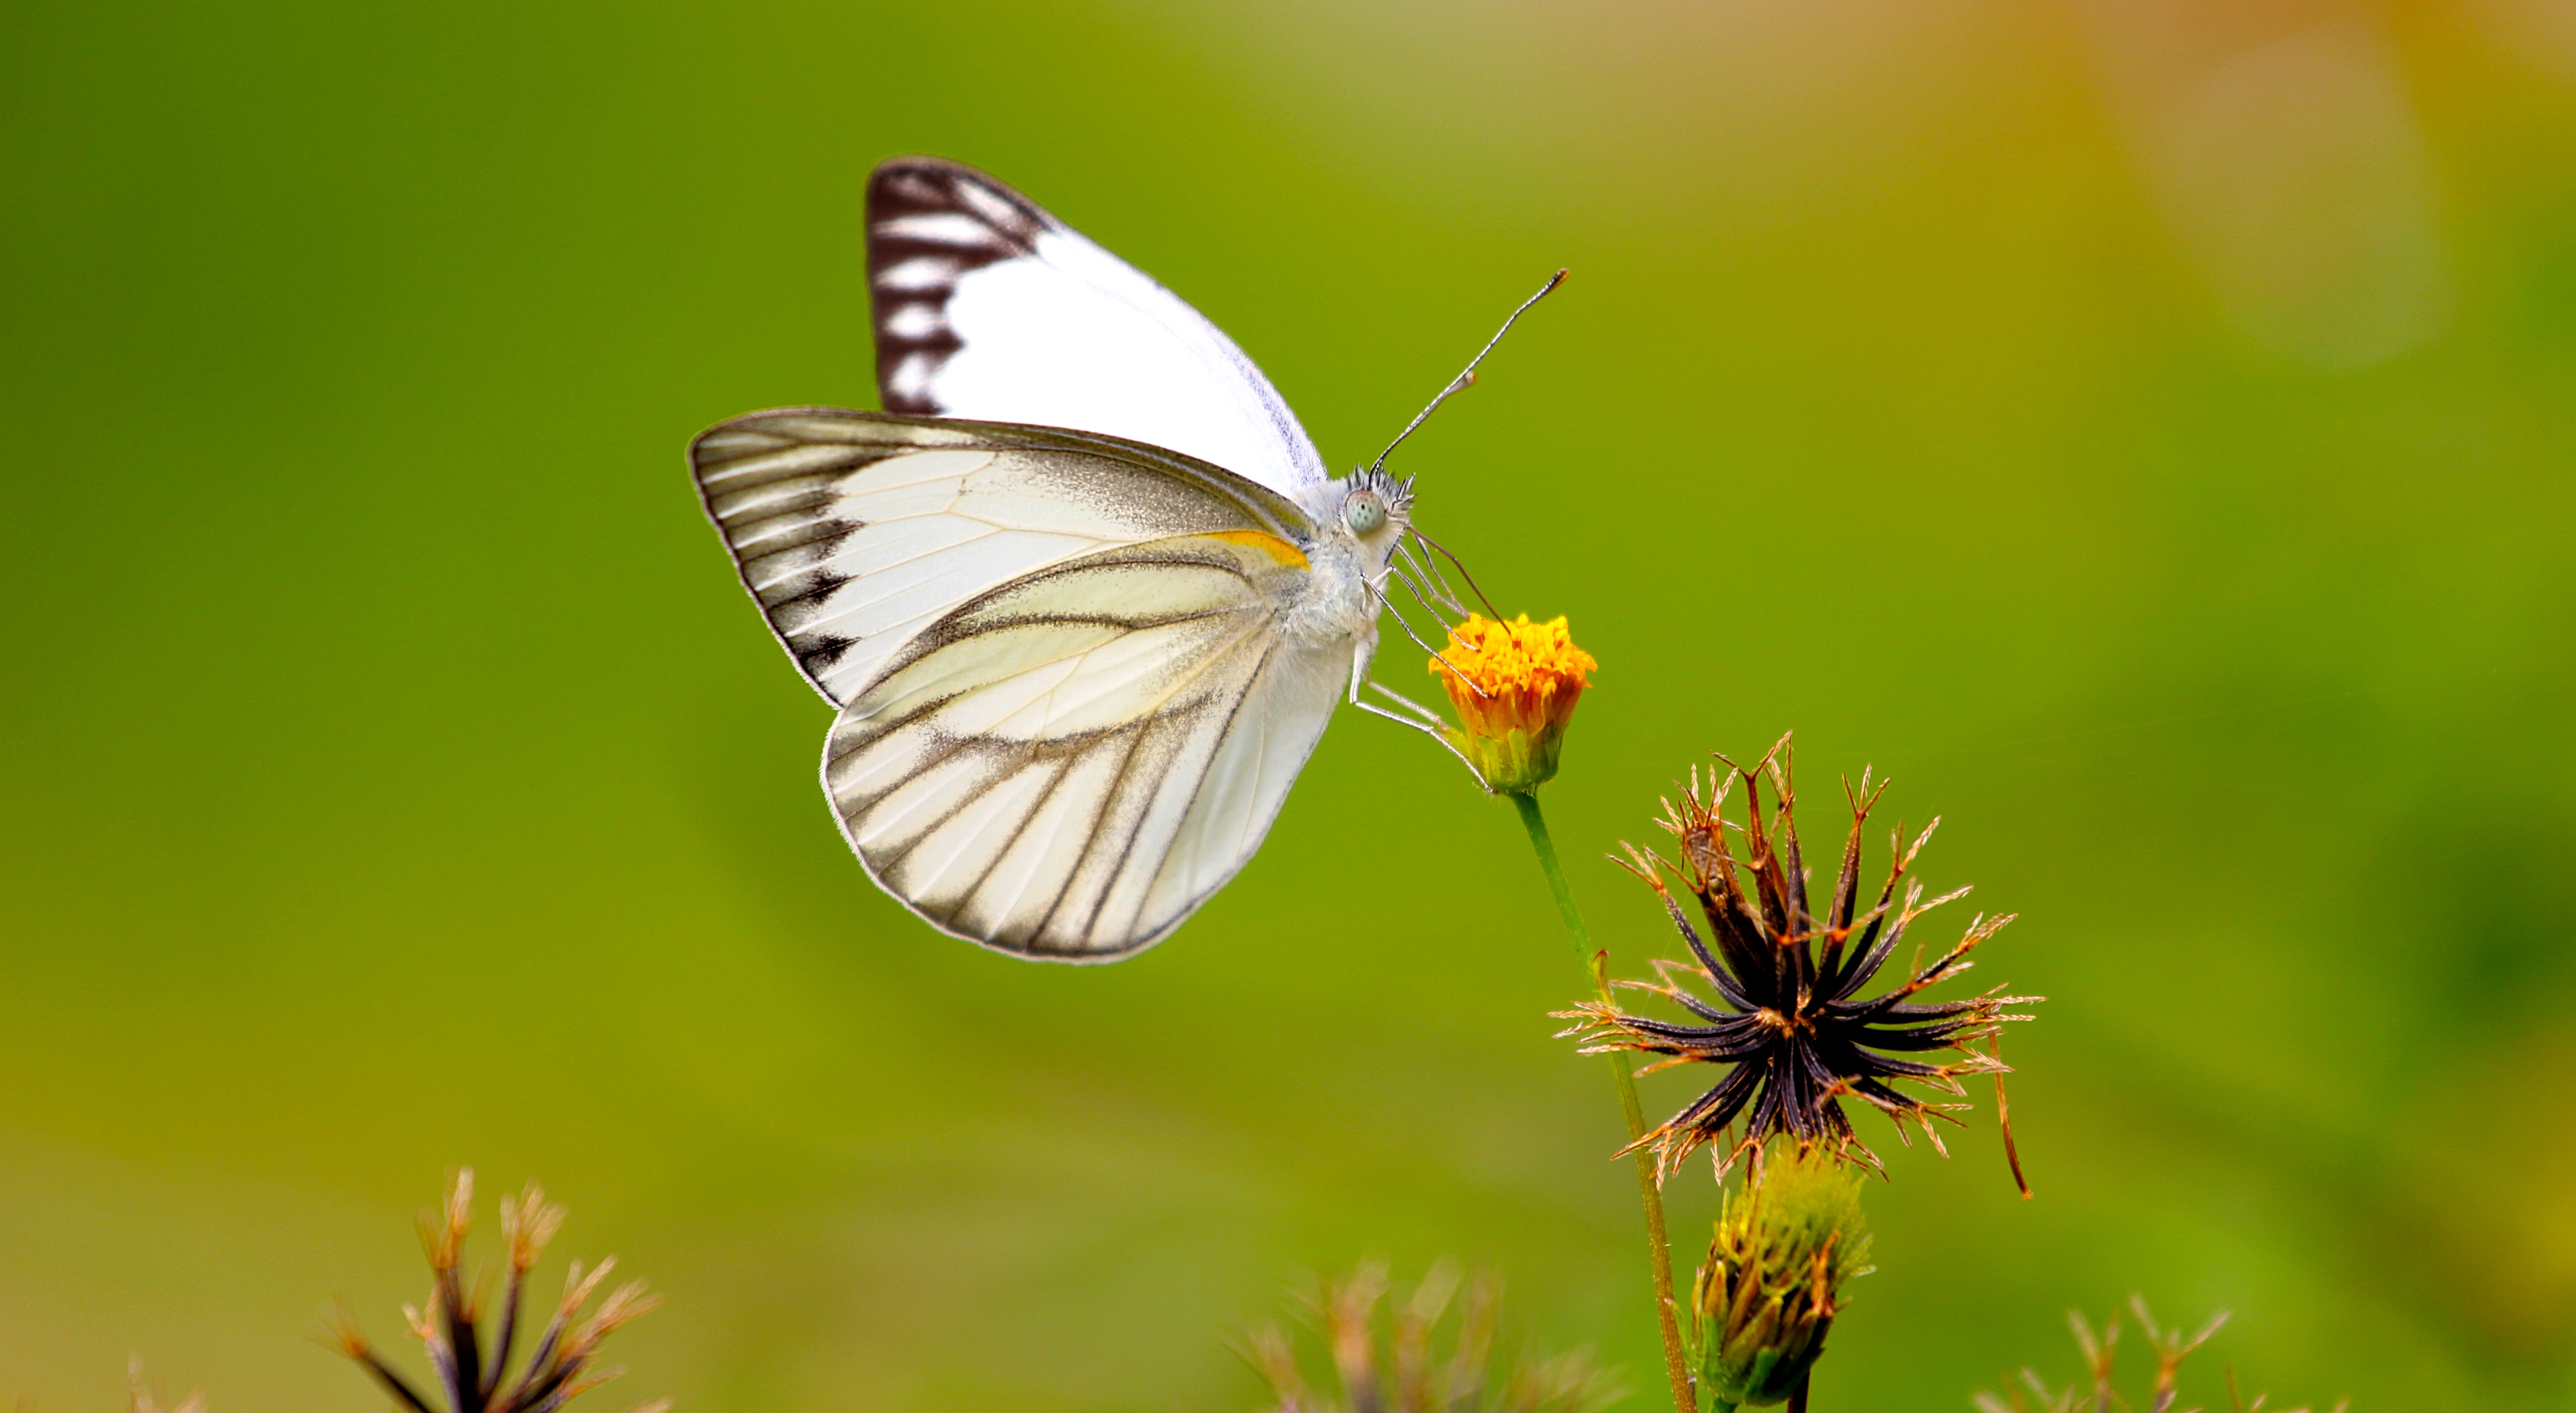
nature, wing, white, flower, animal, fly, summer, wildlife, wild, antenna, green, color, insect, macro, biology, natural, bug, moth, butterfly, colorful, garden, flora, fauna, invertebrate, life, nectar, pieridae, macro photography, organism, pollinator, moths and butterflies, lycaenid, brush footed butterfly